Owen Glendower (novel)

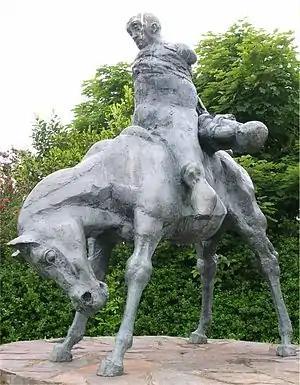
The Two Kings (sculptor Ivor Roberts-Jones, 1984) near Harlech Castle, Wales. King Brân the Blessed carries the body of his nephew Gwern

While Powys's starting point in this novel is the historical facts about Owen Glendower and the early fifteenth century, found in the works of historians such as J. E. Lloyd and J. H. Wylie, he also draws on legend, especially those relating to the mysterious disappearance of Glendower, and the idea that he was a magician. In addition Powys makes use of literature, including the poetry of Iolo Goch, Shakespeare's "Henry IV (Part I)", and Lady Charlotte Guest's "The Mabinogion", a collection of eleven prose stories collated from medieval Welsh manuscripts. The Welsh mythology of this latter work, especially the "Four Branches of the Mabinogi" (from which Guest derived her title), is particularly important in "Owen Glendower" and in Powys's next novel "". Jeremy Hooker sees "The Mabinogion" as having "a significant presence […] through character's knowledge of its stories and identification of themselves or others with figures or incidents in the stories". When Rhisiart, for example, first sees Owen Glendower, he remarks, "I'll be damned if he doesn't look like […] Pryderi!", while earlier, in Chapter Two, Tegolin remarks that when Rhisiart defended her he "looked like Pwyll […] riding against Halfgan […] King of Annwn. Indeed there are "almost fifty allusions to these four […] tales"' (The "Four Branches of the Mabinogi") in the novel, though "some that are fairly obscure and inconspicuous". Two thirds of Powys's allusions are from "Branwen, daughter of Llŷr", whose main character is Brân the Blessed, "Bendigeidfran", a giant and king of Britain, who Powys associates with the fortress of Rhisiart's ancestors, Castell Dinas Brân (though there is no known connection with the castle and this mythological hero). There are also important associations between Bran and another setting in the novel, Harlech. Powys also draws on "Culhwch and Olwen" (a tale about a hero connected with King Arthur and his warriors), the "Book of Taliesin", both also found in Guest's "Mabinogion", as well as mentioning Merlin, and the poet Aneirin, so that is "clear that [he] intended his ideal reader to be made perpetually aware of the ancient Welsh mythical and literary heritage". Pryderi, Pwll, and Bran are midway "between gods and human beings", and can move "freely between the human world and Annwn, the Welsh 'Otherworld'". Jeremy Hooker, goes so far as to propose that "the mythology is more essential, more integral, to this romance than its historical circumstances are". However, Glen Cavaliero suggests that "the mythogical element" is more "a kind of continuous undertow" and "for the most part it is the outward action which carries the message of the [novel]".